Robert van den Hoecke

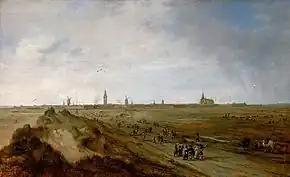
"View of Ostend"

Van den Hoecke is also known for his landscapes, many of which are winter landscapes. His small landscapes typically feature a multitude of small figures with a view of a low horizon. In these works he displayed his style which stood out through its meticulous draftsmanship, fine brushwork and bright tonalities.